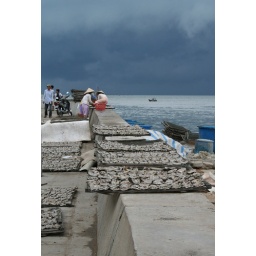
Drying fish by the ocean in Vung Tau Vietnam. The smell was insane